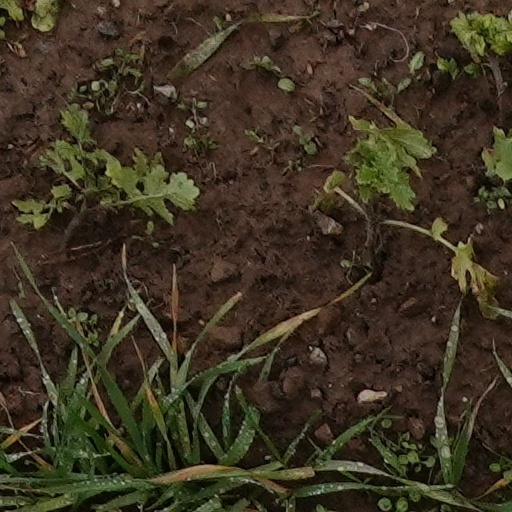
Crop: wheat